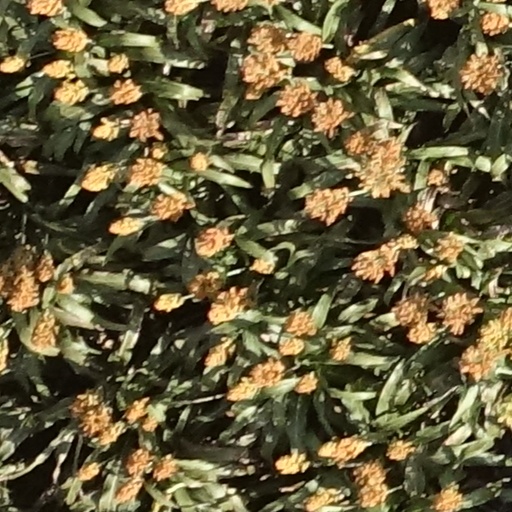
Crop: sorghum